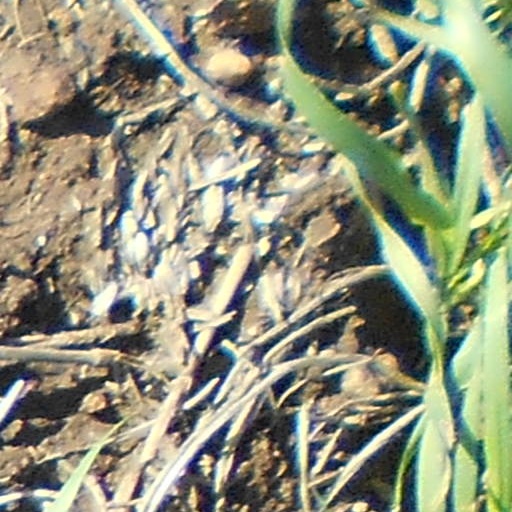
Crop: wheat